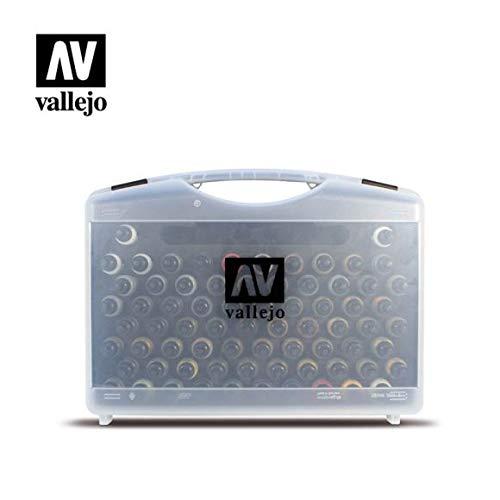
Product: Vallejo Basic Colors Model Air Paint Case, 17ml
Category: Toys & Games | Hobbies | Hobby Building Tools & Hardware | Paints
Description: Great Condition.
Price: $175.83